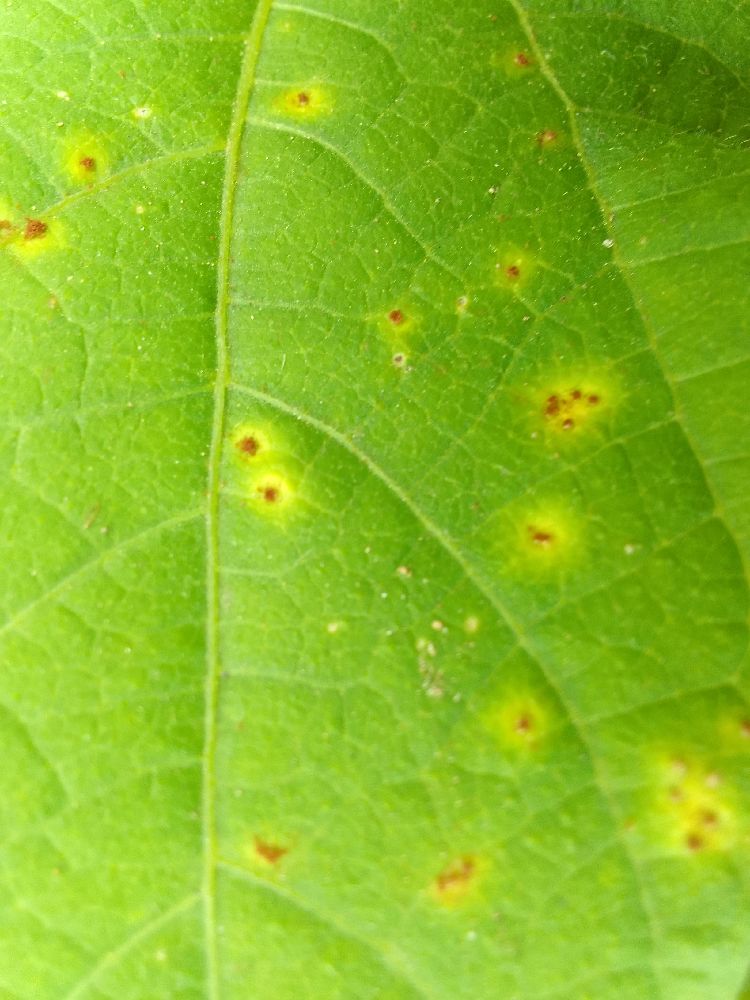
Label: rust